Speciesism

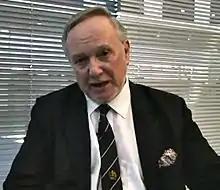
Richard D. Ryder coined the term "speciesism" in 1970.

Secularists in the late 19th and early 20th centuries, advocated for animals based their stance on utilitarian principles and evolutionary kinship, critiquing the Christian church's neglect of social justice and acceptance of suffering as divinely ordained. They sought a morality free from religious influence, initially supporting vivisection for human benefit but later questioning its necessity. Figures like G. W. Foote argued for broader utility, focusing on long-term moral principles rather than immediate gains. Embracing evolutionary theories, secularists highlighted the common origins and similarities between humans and animals, arguing that morality should extend to animals as they too experience pain and pleasure. They rejected the Christian theological gap between humans and animals, promoting scientific theories to support animal rights and welfare.